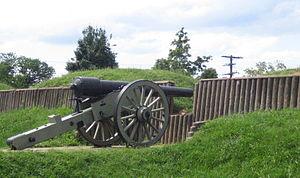
L'Armée de l'Union, ou en anglais : Union Army, ou Northern Army, ou the Federal Army, désigne l'Armée des États-Unis lors de la Guerre de Sécession.
Le canon Parrot est une pièce d'artillerie utilisée durant la guerre de Sécession et la guerre de Boshin. Elle fut inventée aux États-Unis, par Robert Parker Parrott.
Robert Parker Parrott est un officier d'artillerie américain. Il introduisit le principe de la rayure des canons aux États-Unis.